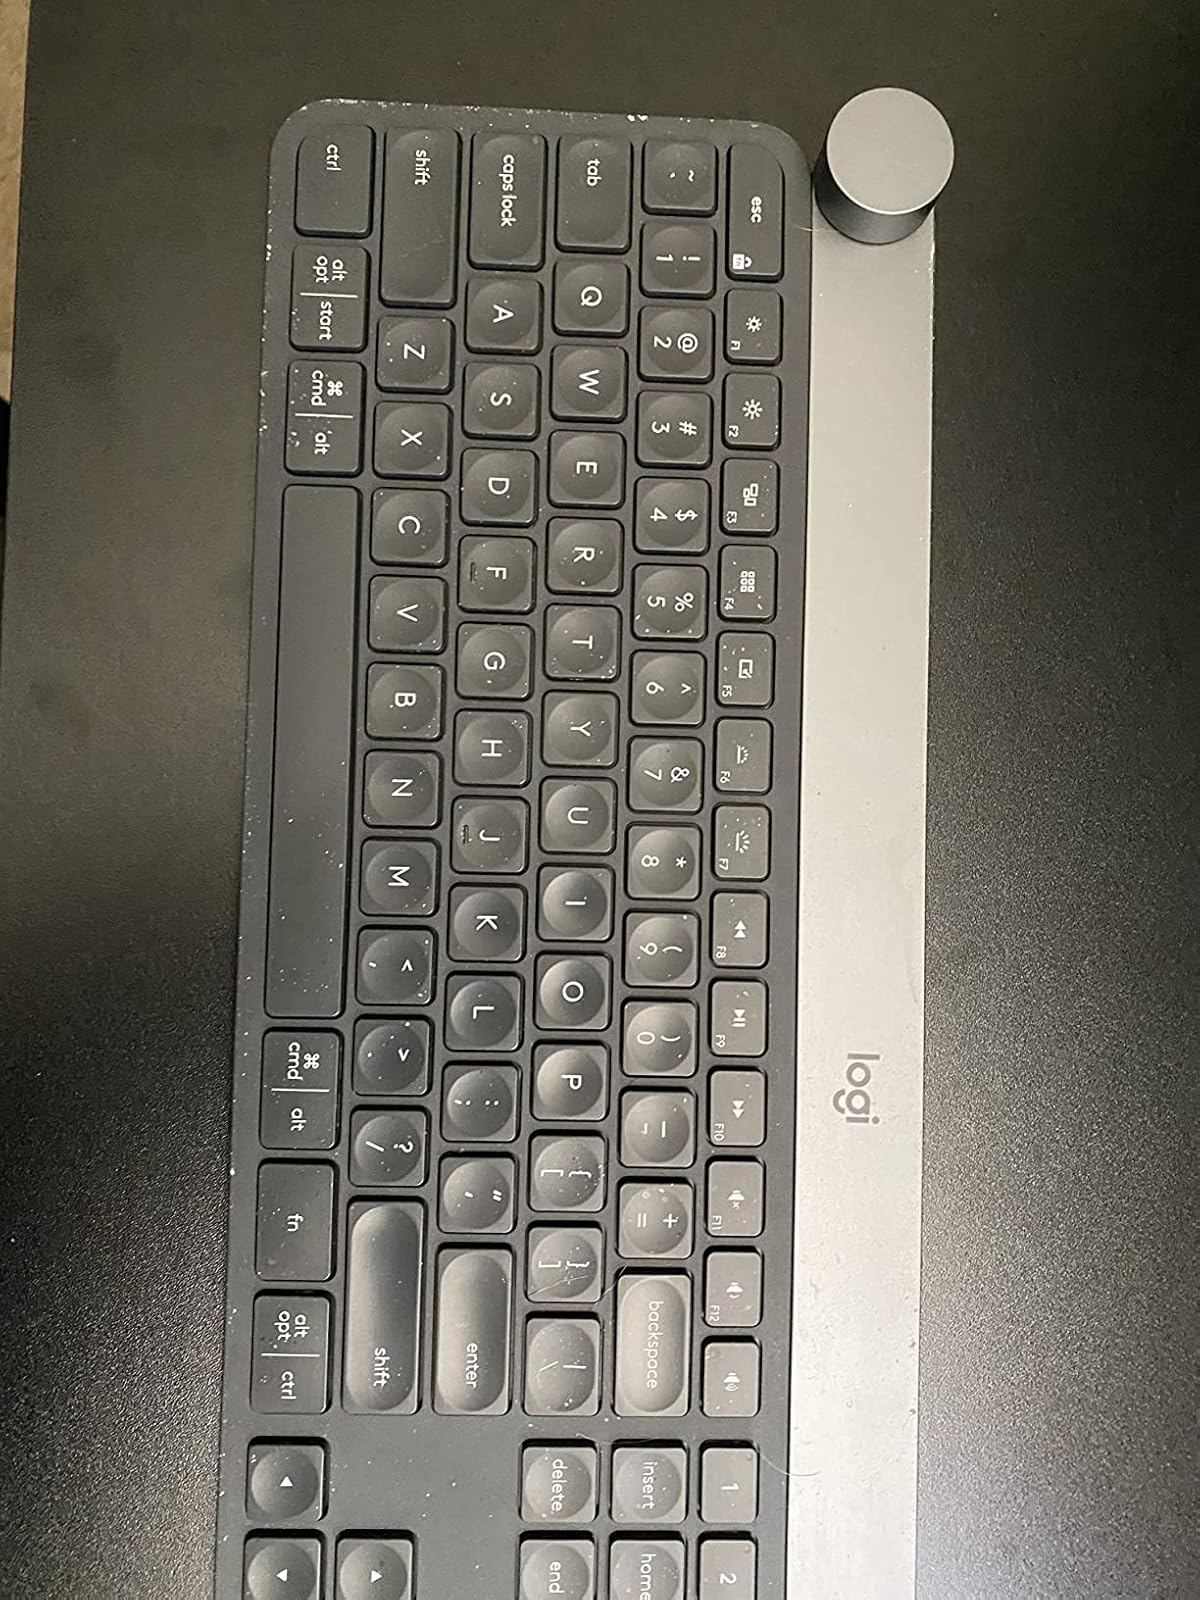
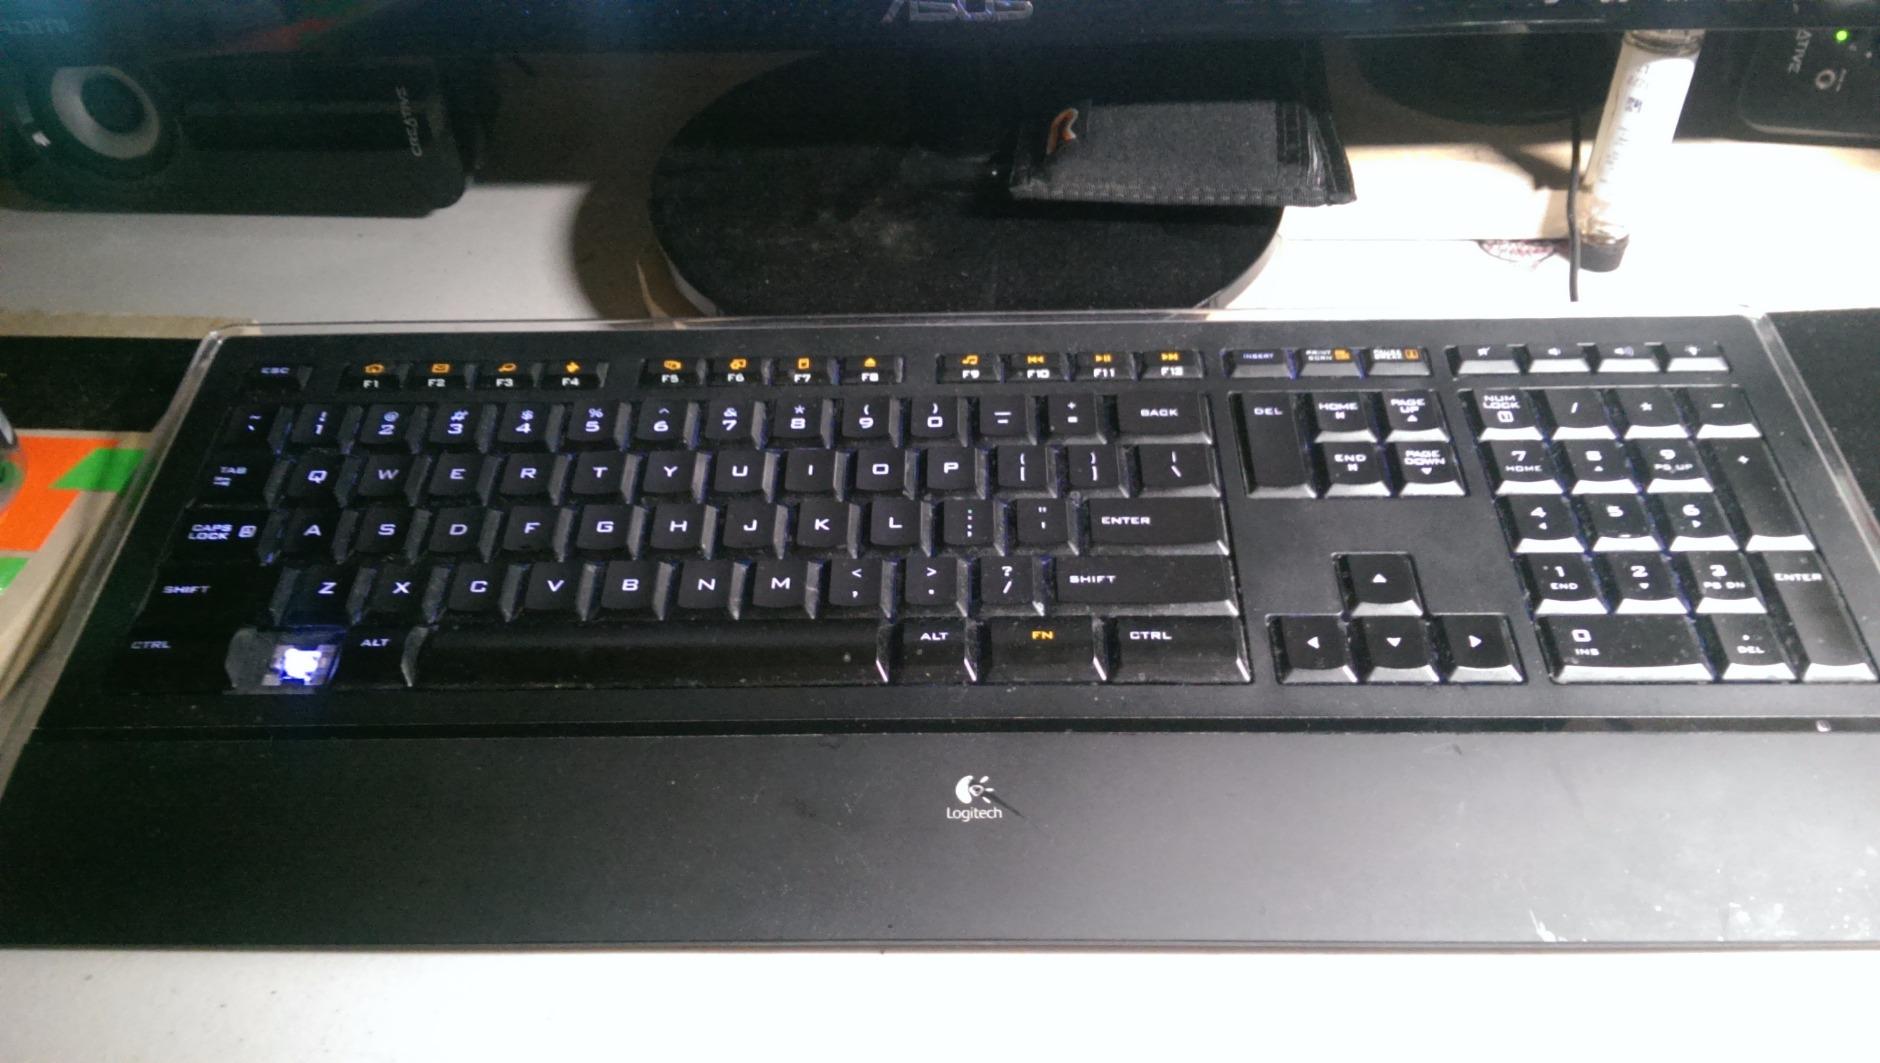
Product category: keyboard
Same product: no